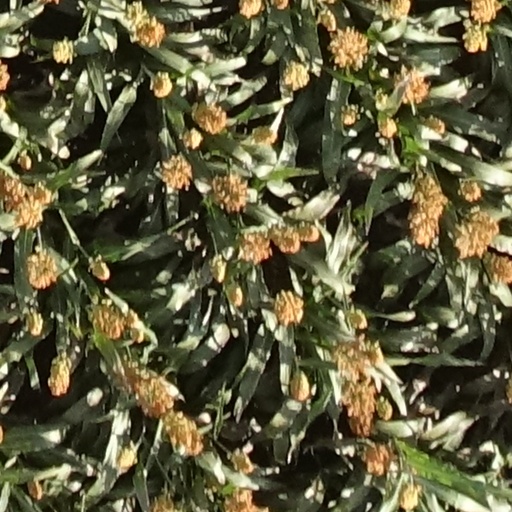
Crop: sorghum